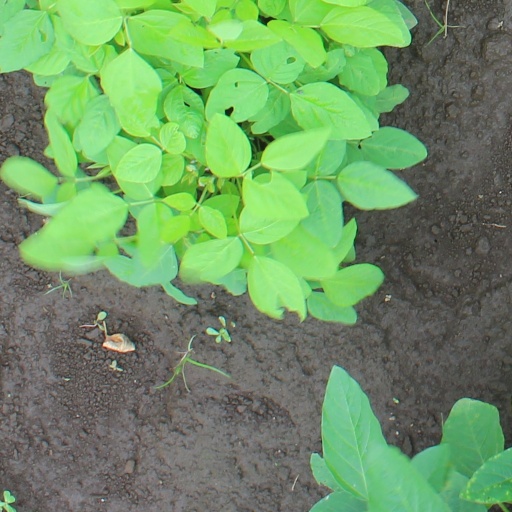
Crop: soybean